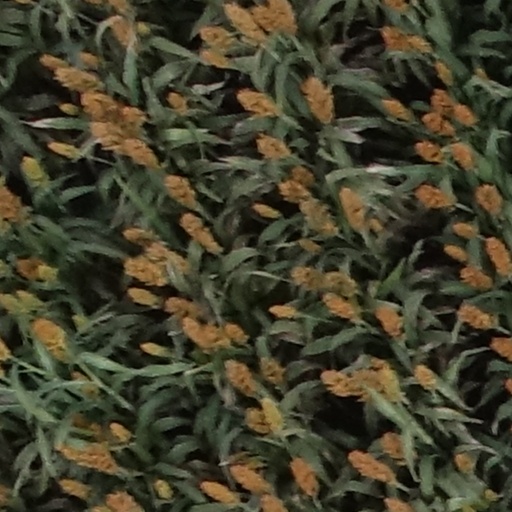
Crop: sorghum